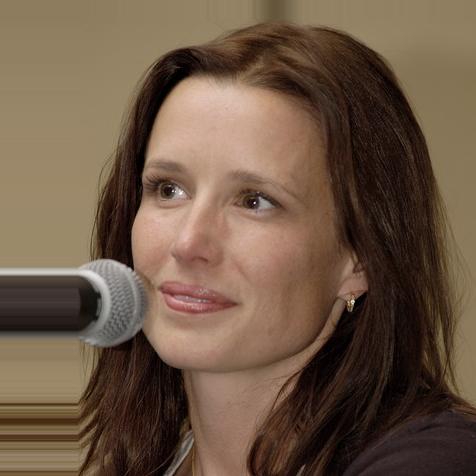
Age: 37